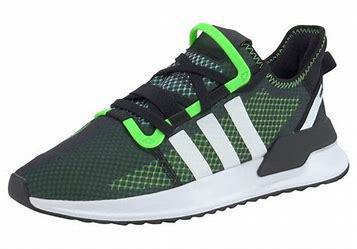
Brand: Adidas
Model: U_path Run